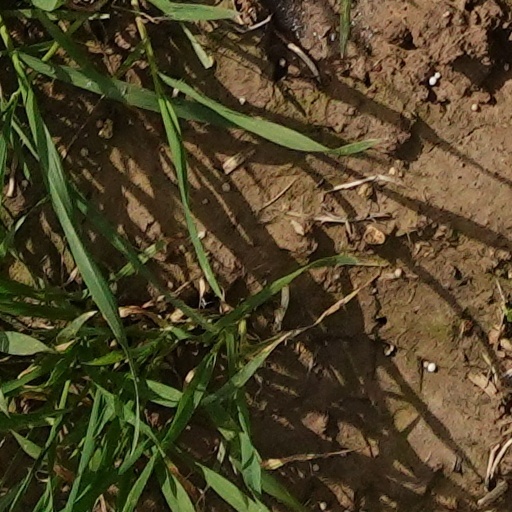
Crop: wheat